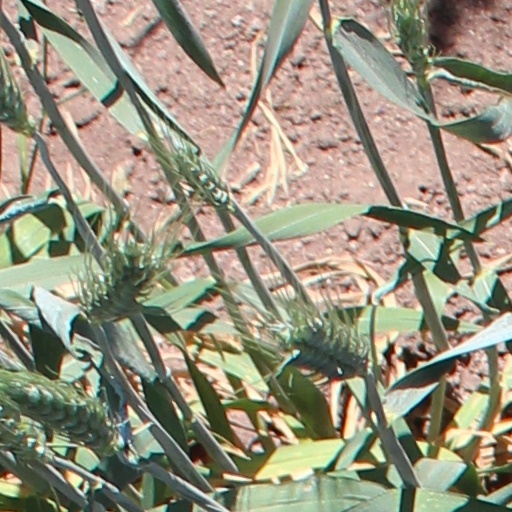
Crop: wheat